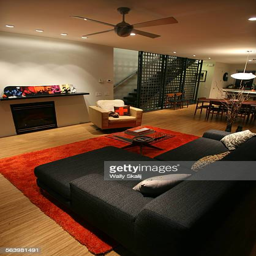
the living room at the home of person